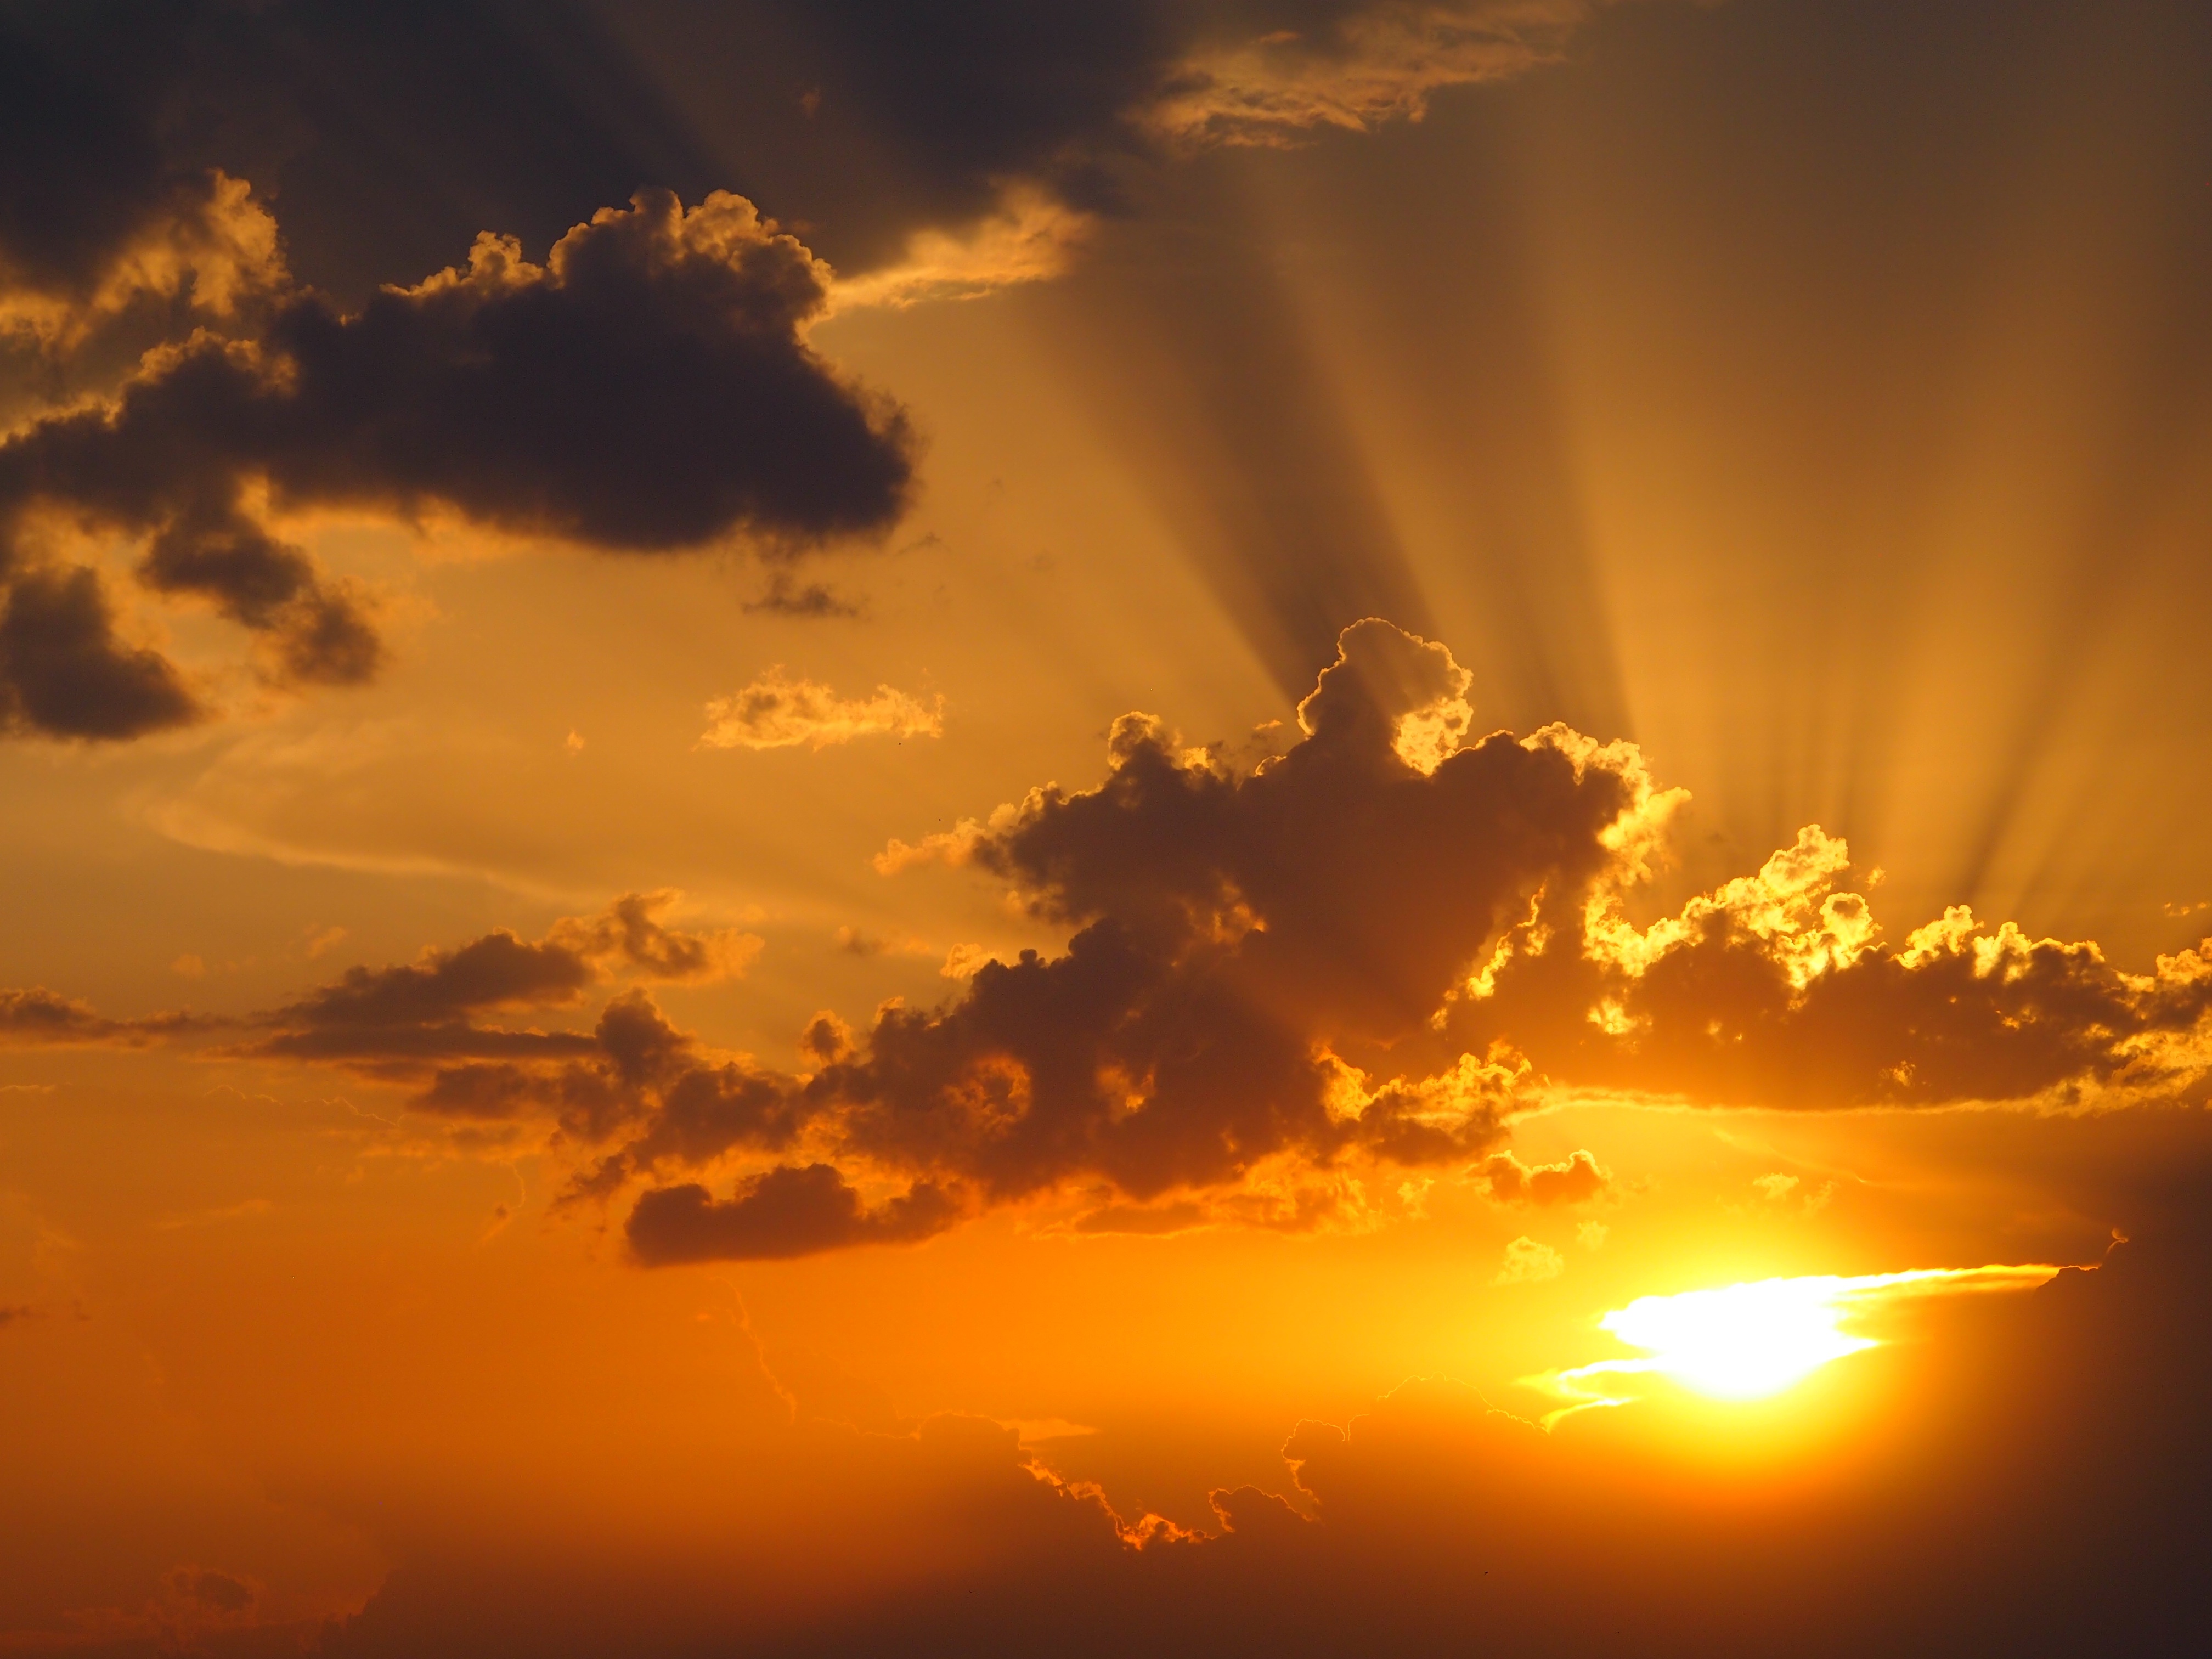
horizon, cloud, sky, sun, sunrise, sunset, sunlight, morning, dawn, atmosphere, dusk, evening, clouds, rays, mood, afterglow, red sky at morning